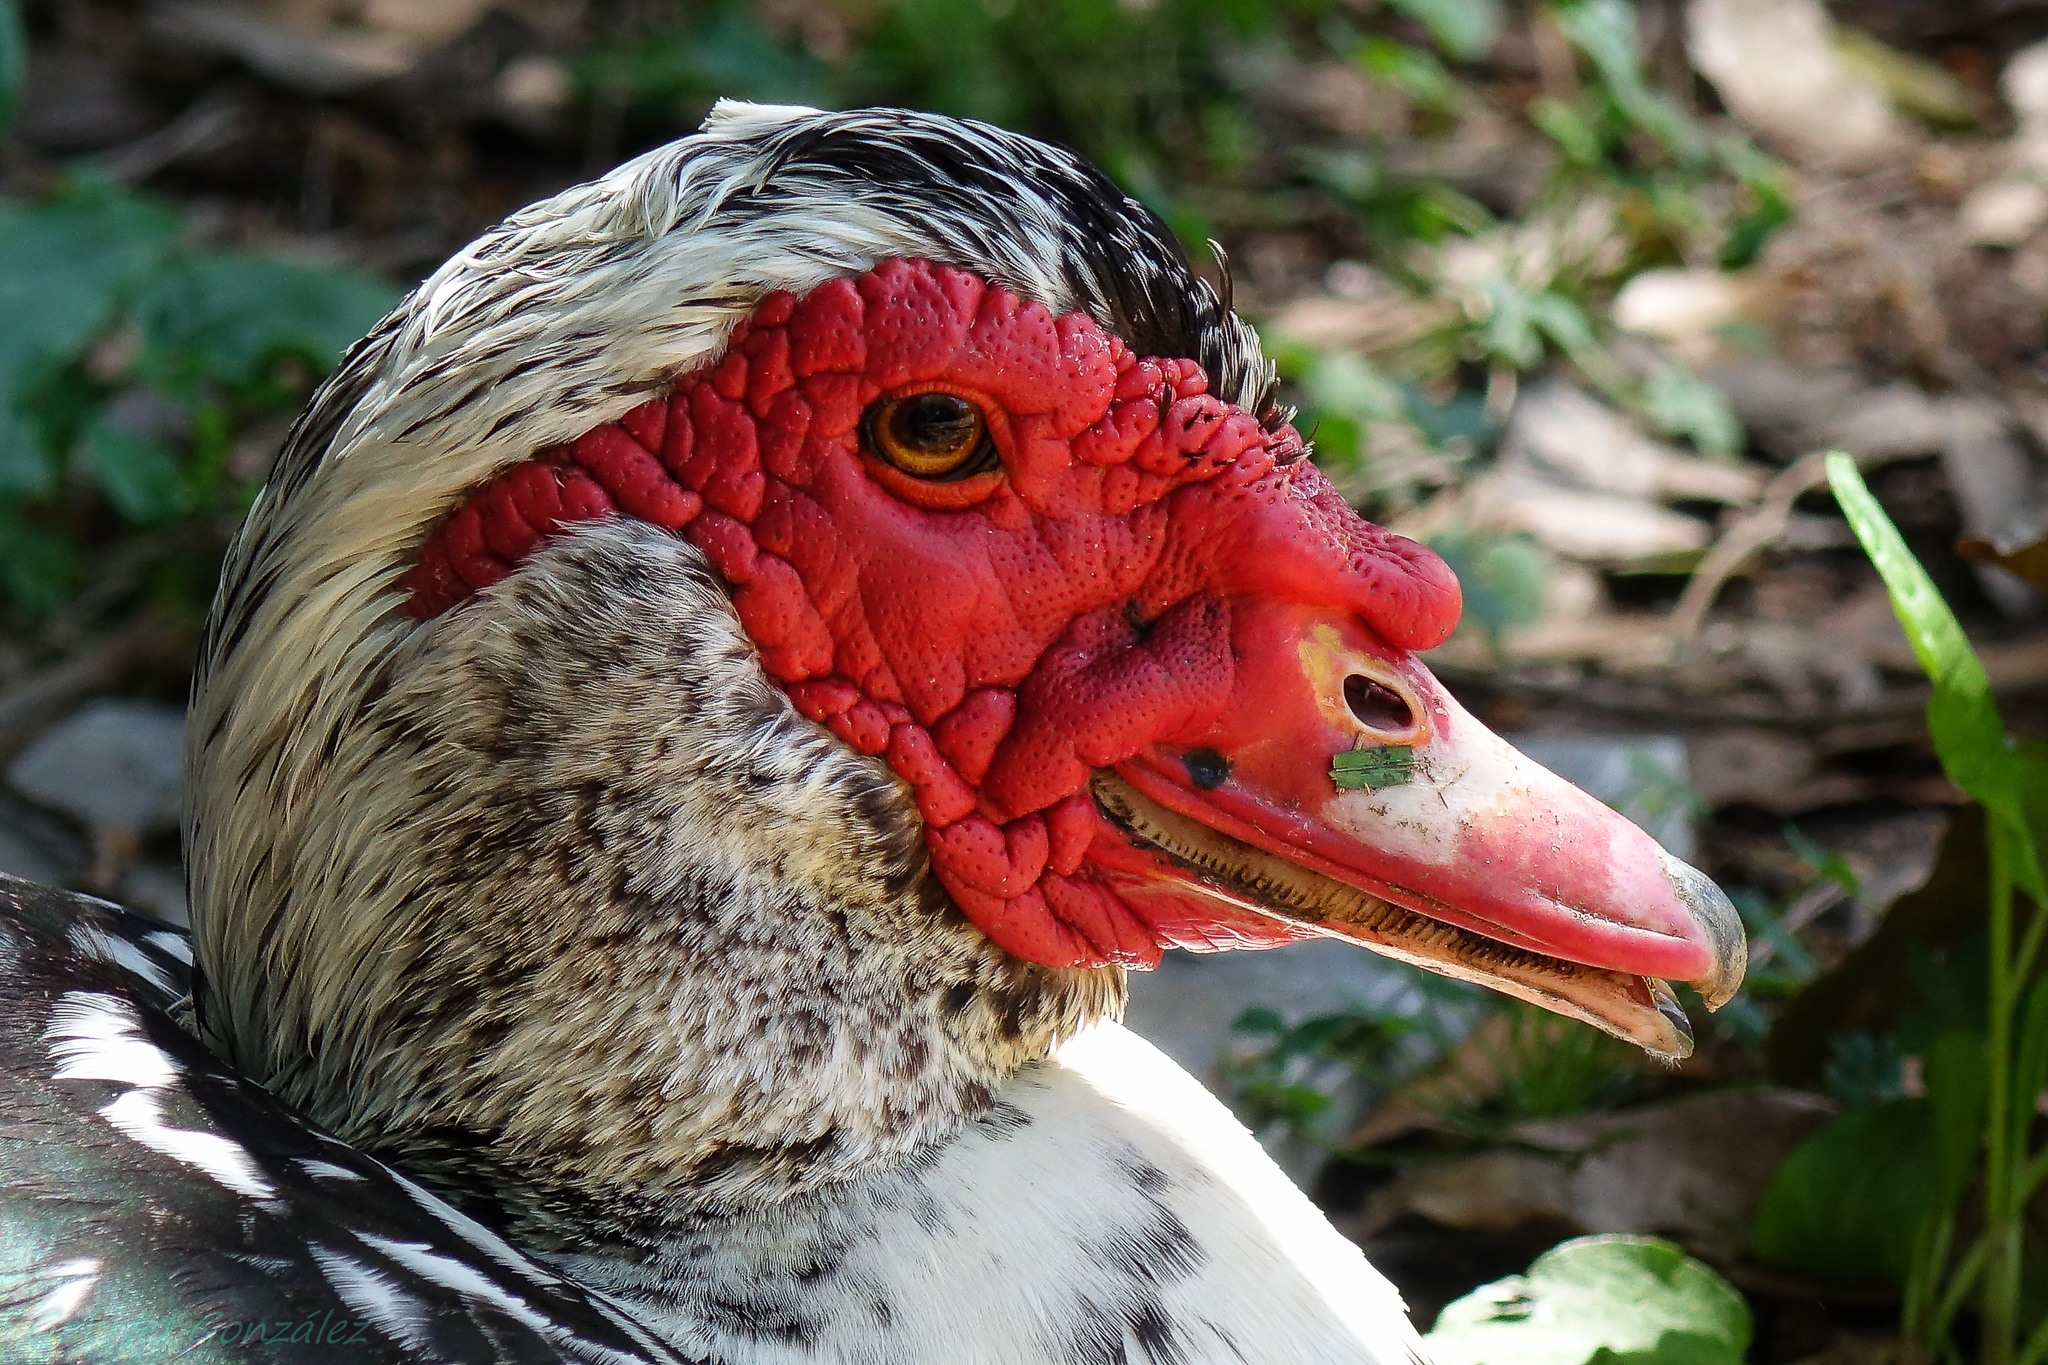
nature, bird, wildlife, beak, chicken, fowl, fauna, rooster, close up, duck, animals, vertebrate, naturaleza, water bird, ggl1, gaby1, xovesphoto, animales, sonyrx10, rx10, gphoto, xelodegalicia, gabrielcoru a